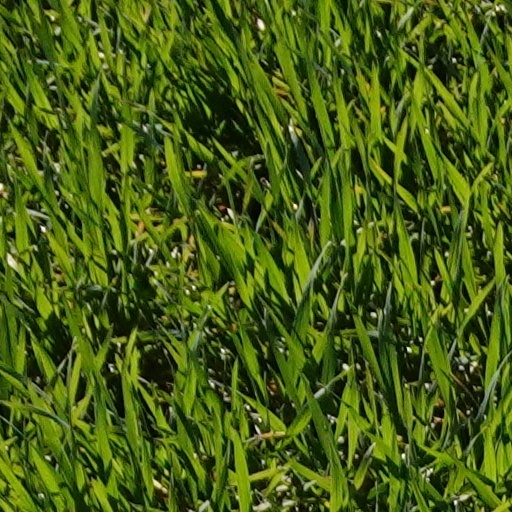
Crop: wheat